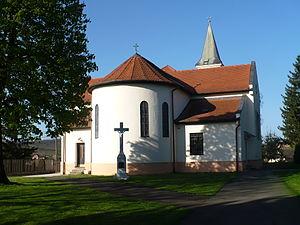
Varsány est un village et une commune du comitat de Nógrád en Hongrie.